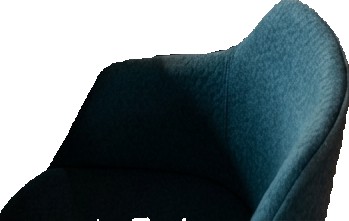
Surface category: chair